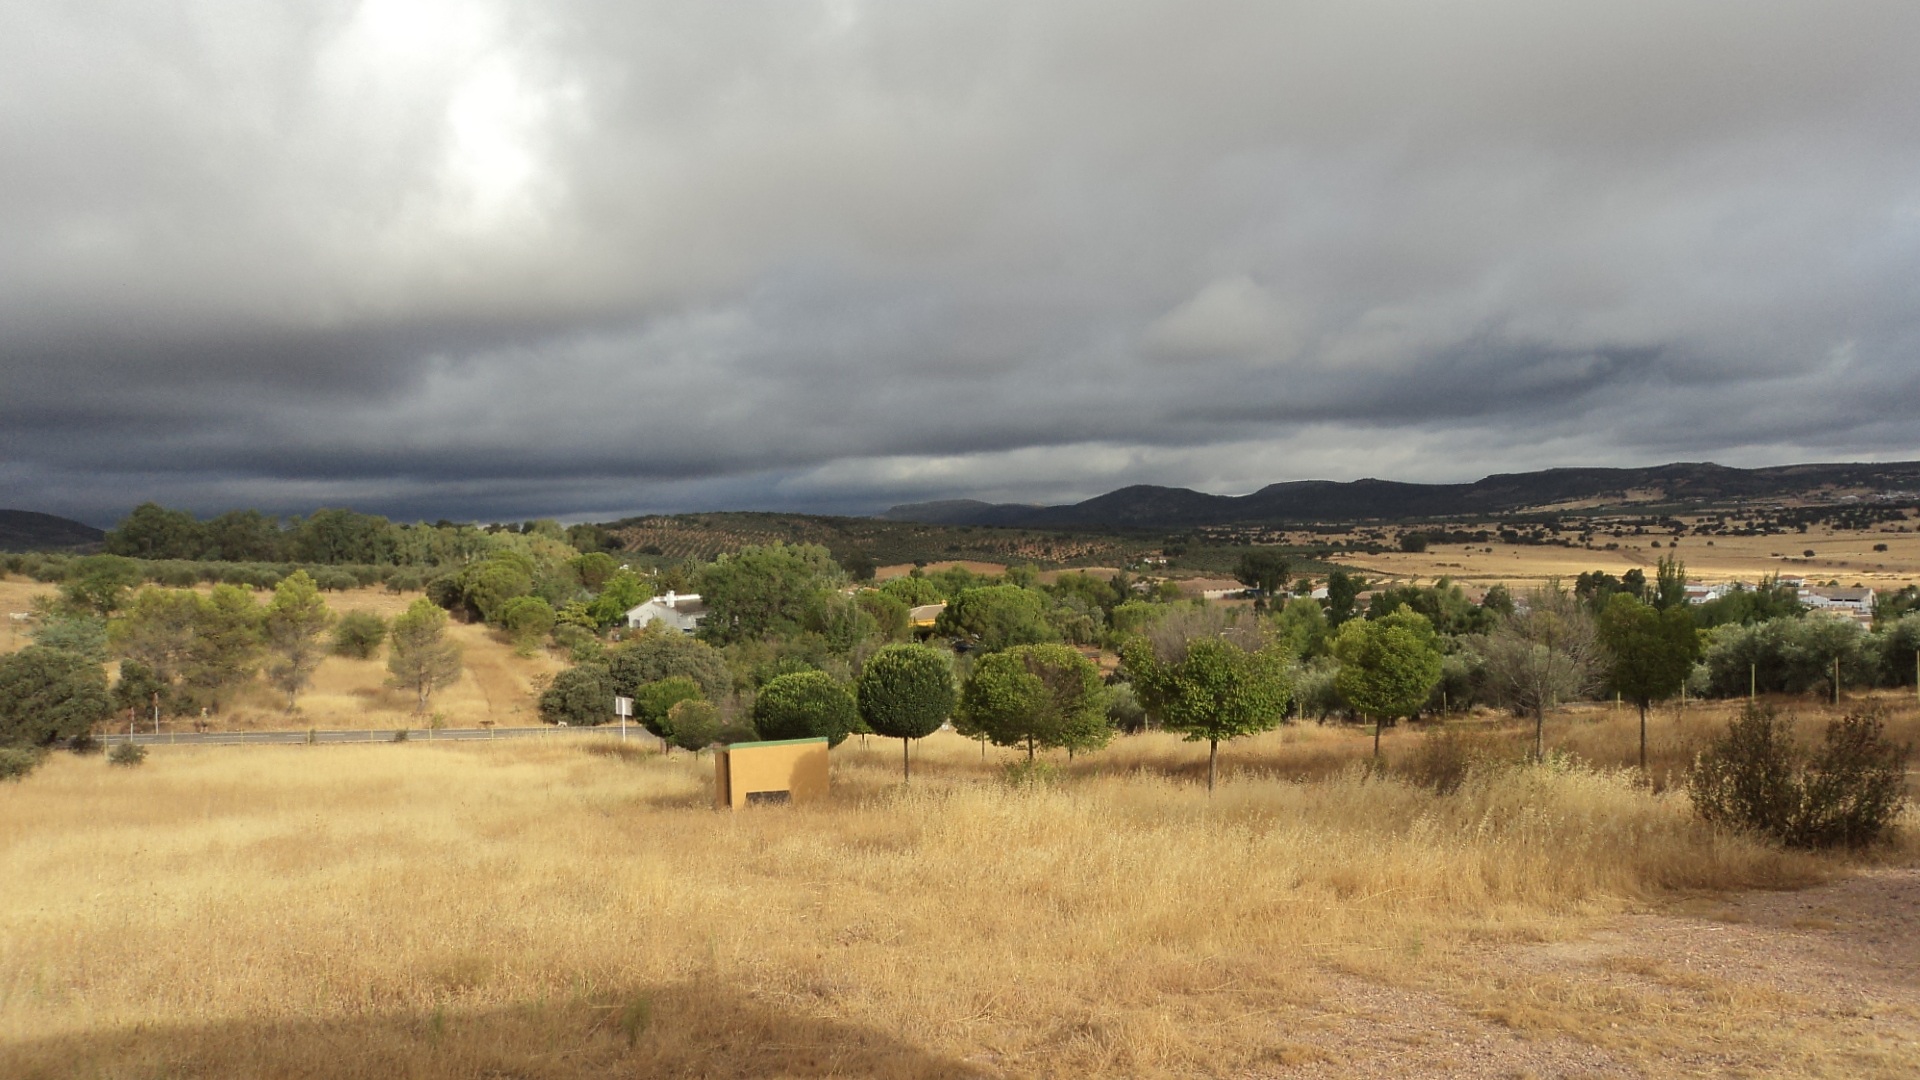
landscape, wilderness, cloud, field, farm, prairie, hill, pasture, ranch, soil, savanna, plain, grassland, oaks, plateau, castilla, habitat, safari, steppe, rural area, natural environment